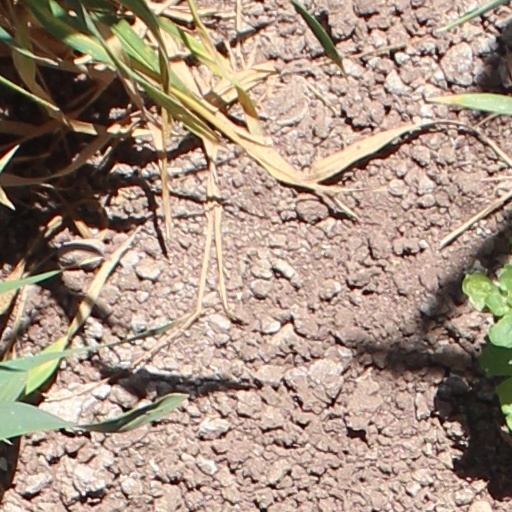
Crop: wheat